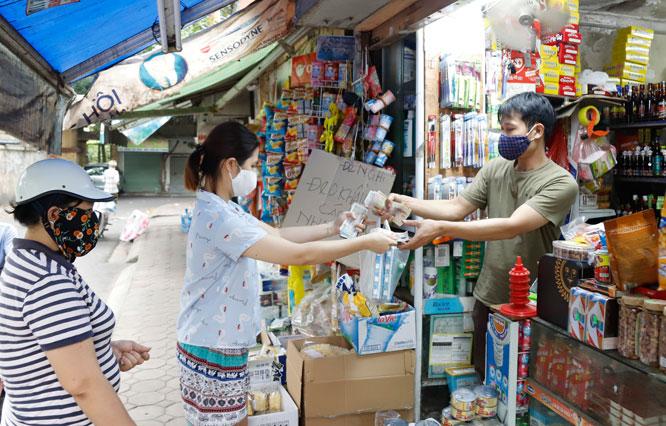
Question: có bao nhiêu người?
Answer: có ba người